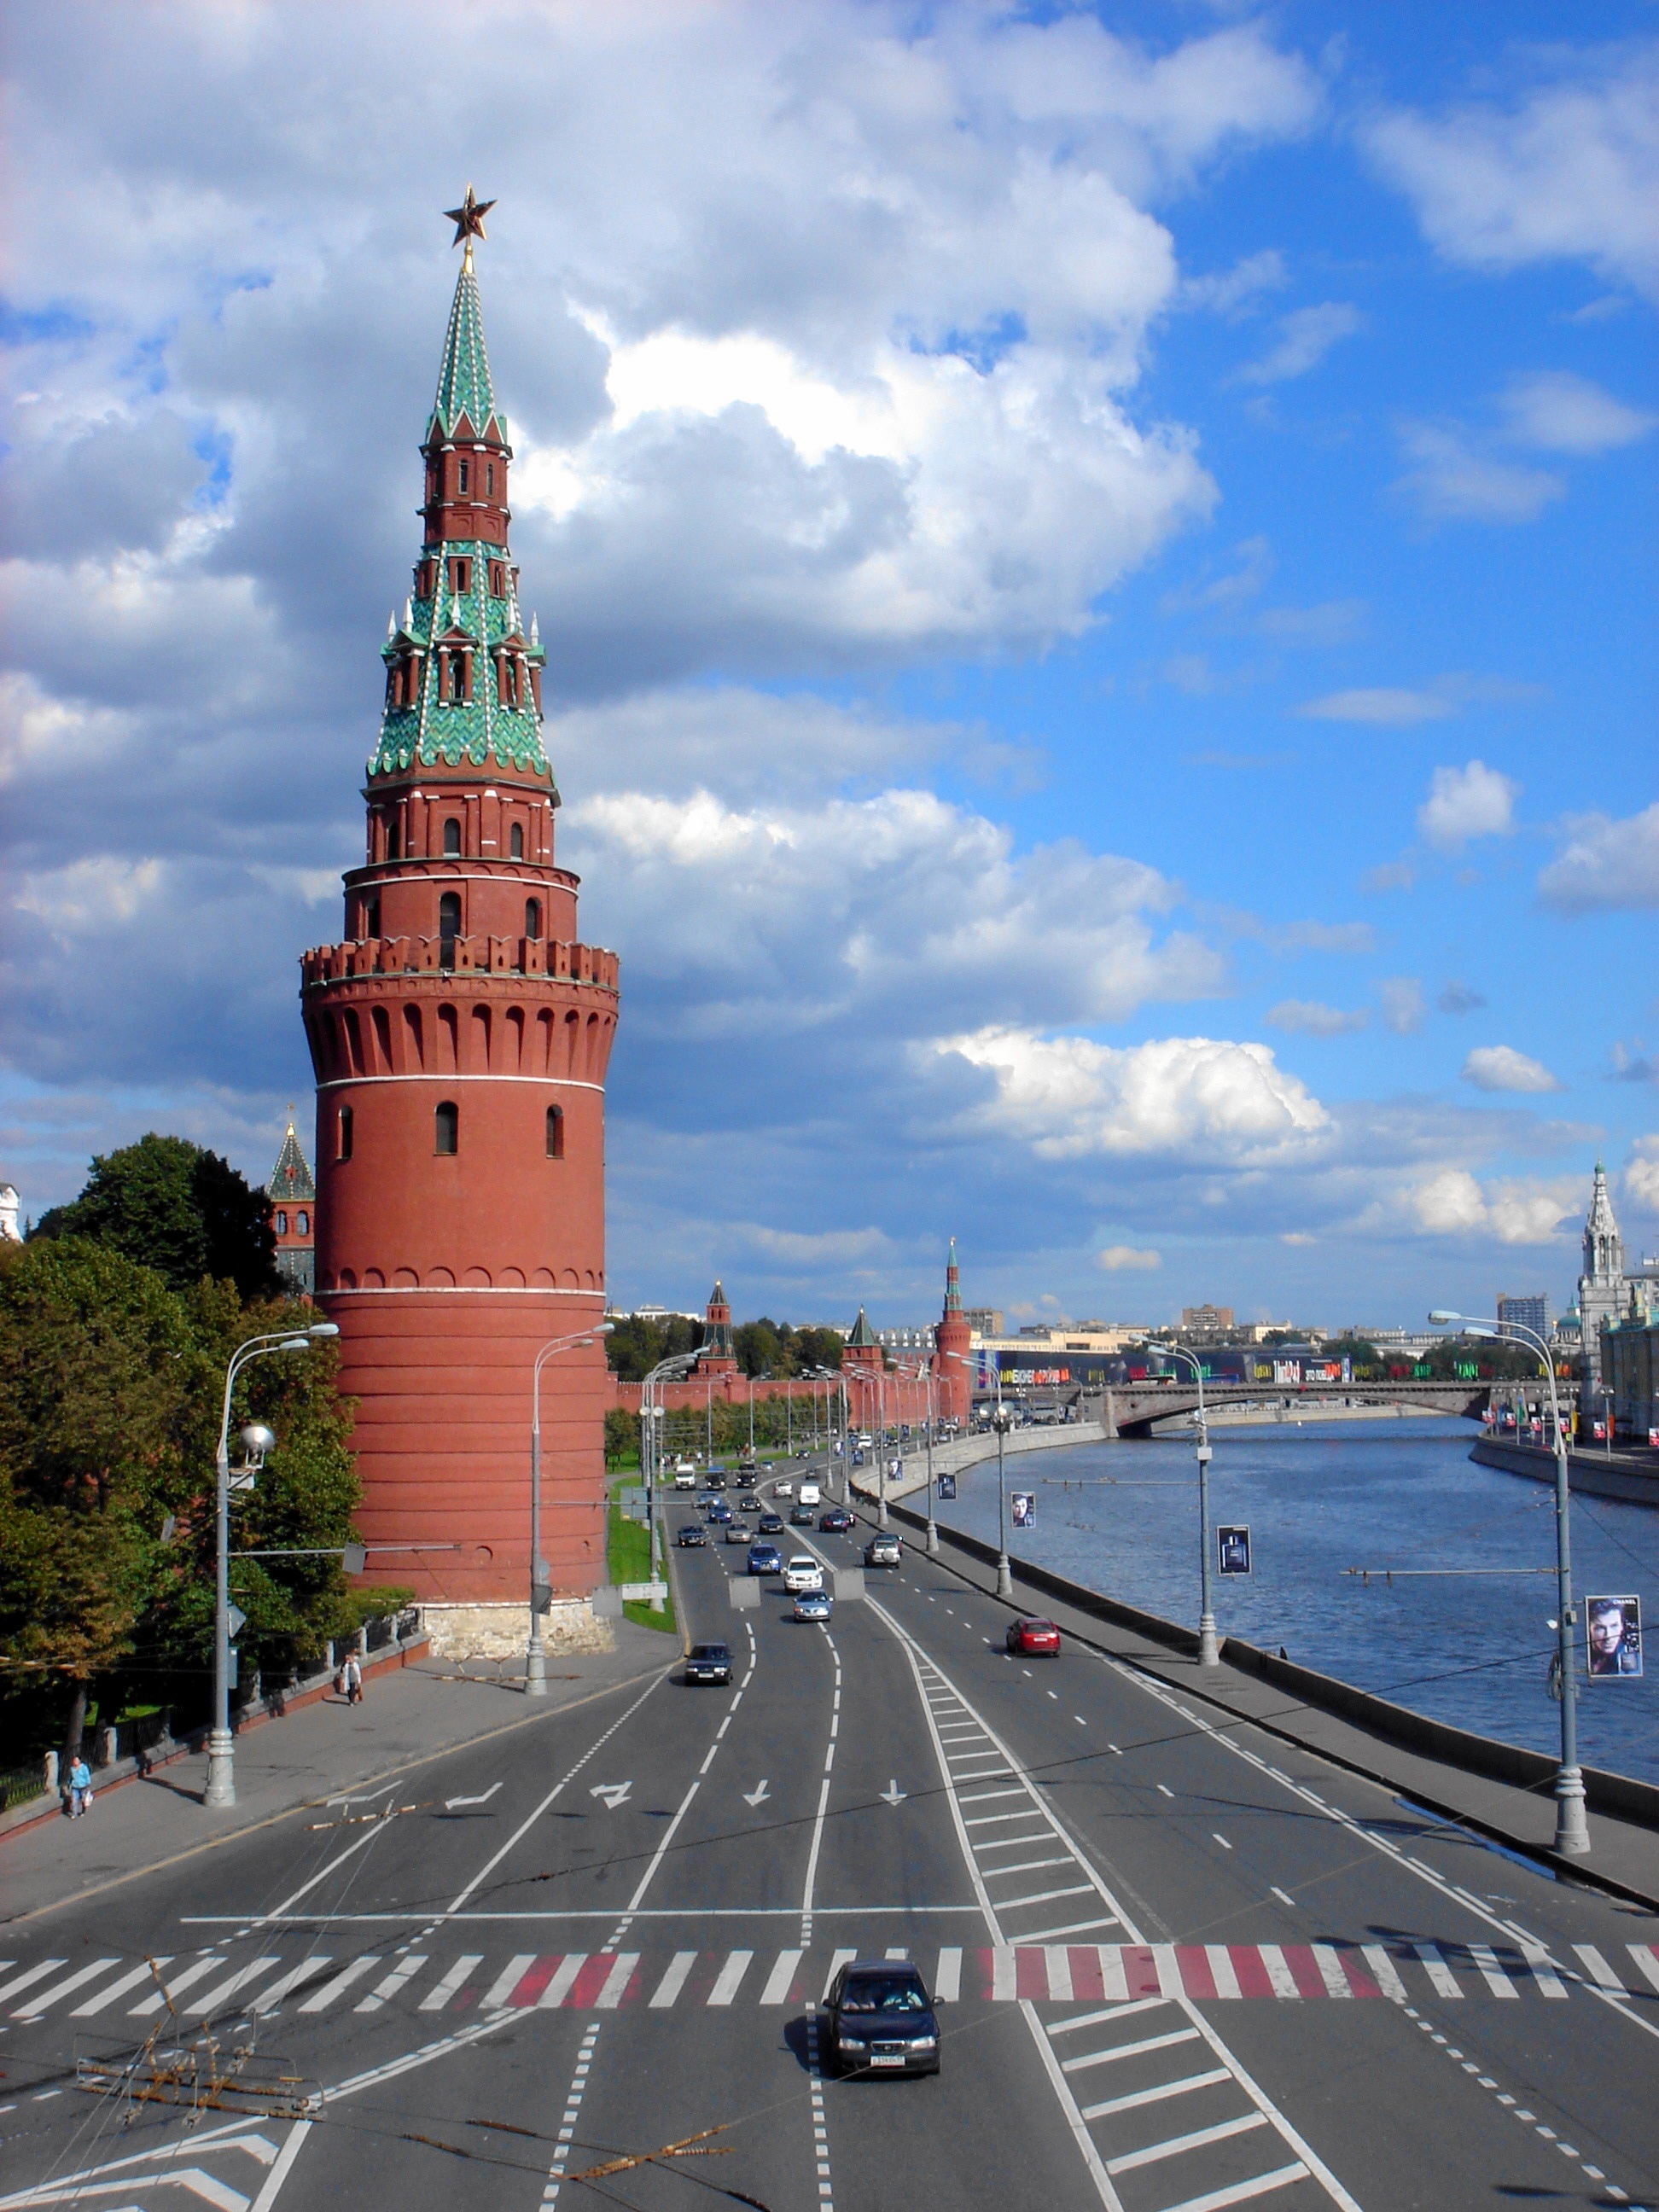
sea, coast, road, skyline, city, river, cityscape, downtown, summer, tower, landmark, capital, infrastructure, moscow, russia, kremlevskaya embankment, the moscow river